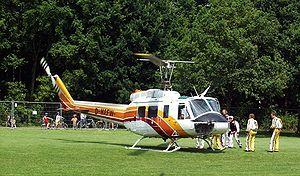
Le Bell 205 est un hélicoptère de transport américain. C'est une version du Bell UH-1 Iroquois.